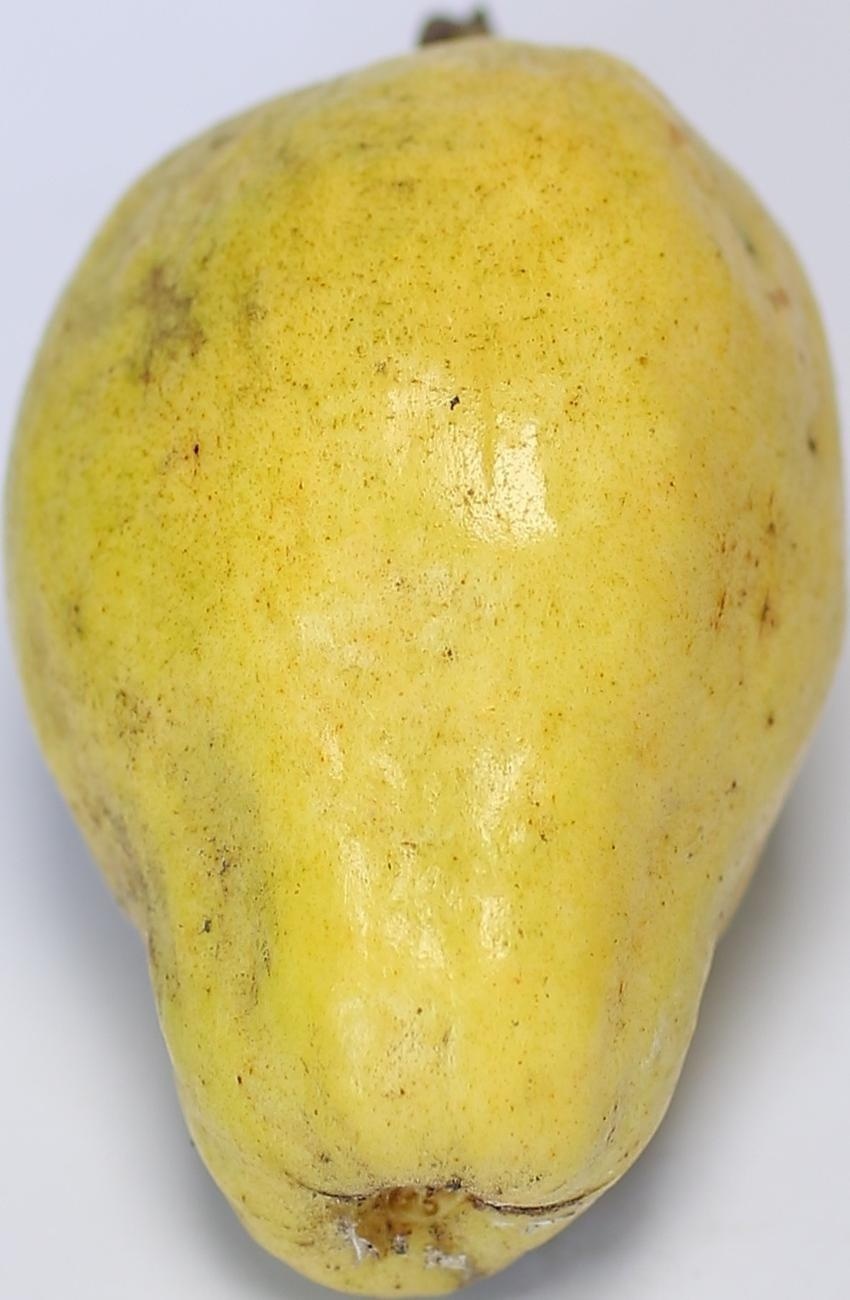
Maturity: ripe
Variety: thadhrami